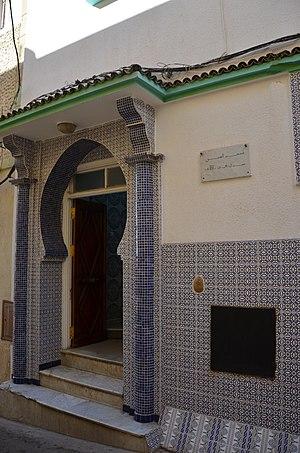
Mostaganem est une commune algérienne de la wilaya de Mostaganem dont elle est le chef-lieu. C'est une ville portuaire de la Méditerranée, située au nord-ouest de l'Algérie, en bordure du golfe de Mostaganem, à 363 km à l'ouest d'Alger. Elle est la deuxième plus importante ville côtière de l'Ouest algérien après Oran.